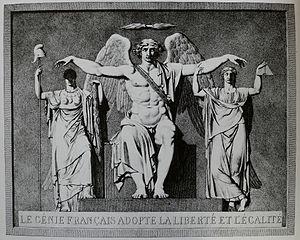
Louis-Jean Allais est un peintre et graveur français né à Paris en 1762 et mort le 27 août 1833. Élève d'Allegrain de 1781 à 1785, il exerce d'abord la peinture puis s'orienta ensuite vers la gravure au pointillé et à différents procédés de l'eau-forte, comme l'aquatinte et la gravure au lavis.